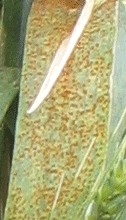
Label: Wheat___Brown_Rust